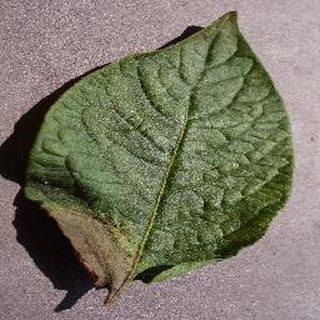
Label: potato_late_blight